Antonio Jacobsen

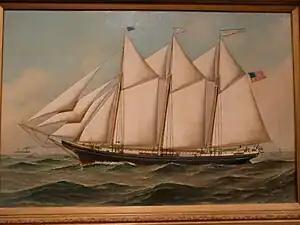
Schooner "Thomas Winsmore", Independence Seaport Museum

Exhibitions of Jacobsen's work include a 1996 showing of 45 of his paintings at the National Museum of American History. In 1995, the Mariners' Museum in Newport News, Virginia held an exhibition that included 80 paintings by Jacobsen. In conjunction with the exhibition, the museum published a volume by Harold S. Sniffen, the museum's curator emeritus, whose biography titled "Antonio Jacobsen's Painted Ships on Painted Oceans", includes some 100 color pictures of the artist's ship paintings.